Ottawa, Kansas

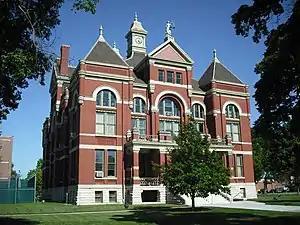
Franklin County Courthouse (2009)

Ottawa has a history of flooding because of its location straddling the Marais Des Cygnes river. The area's first recorded flood was the Great Flood of 1844. In 1928, a flood crested at 38.65 feet and killed six people. Other flood years include 1904, when water crested at 36 feet and ran to a man's shoulders in the Santa Fe depot; 1909, cresting at ; 1915, cresting at , and 1944, cresting at .